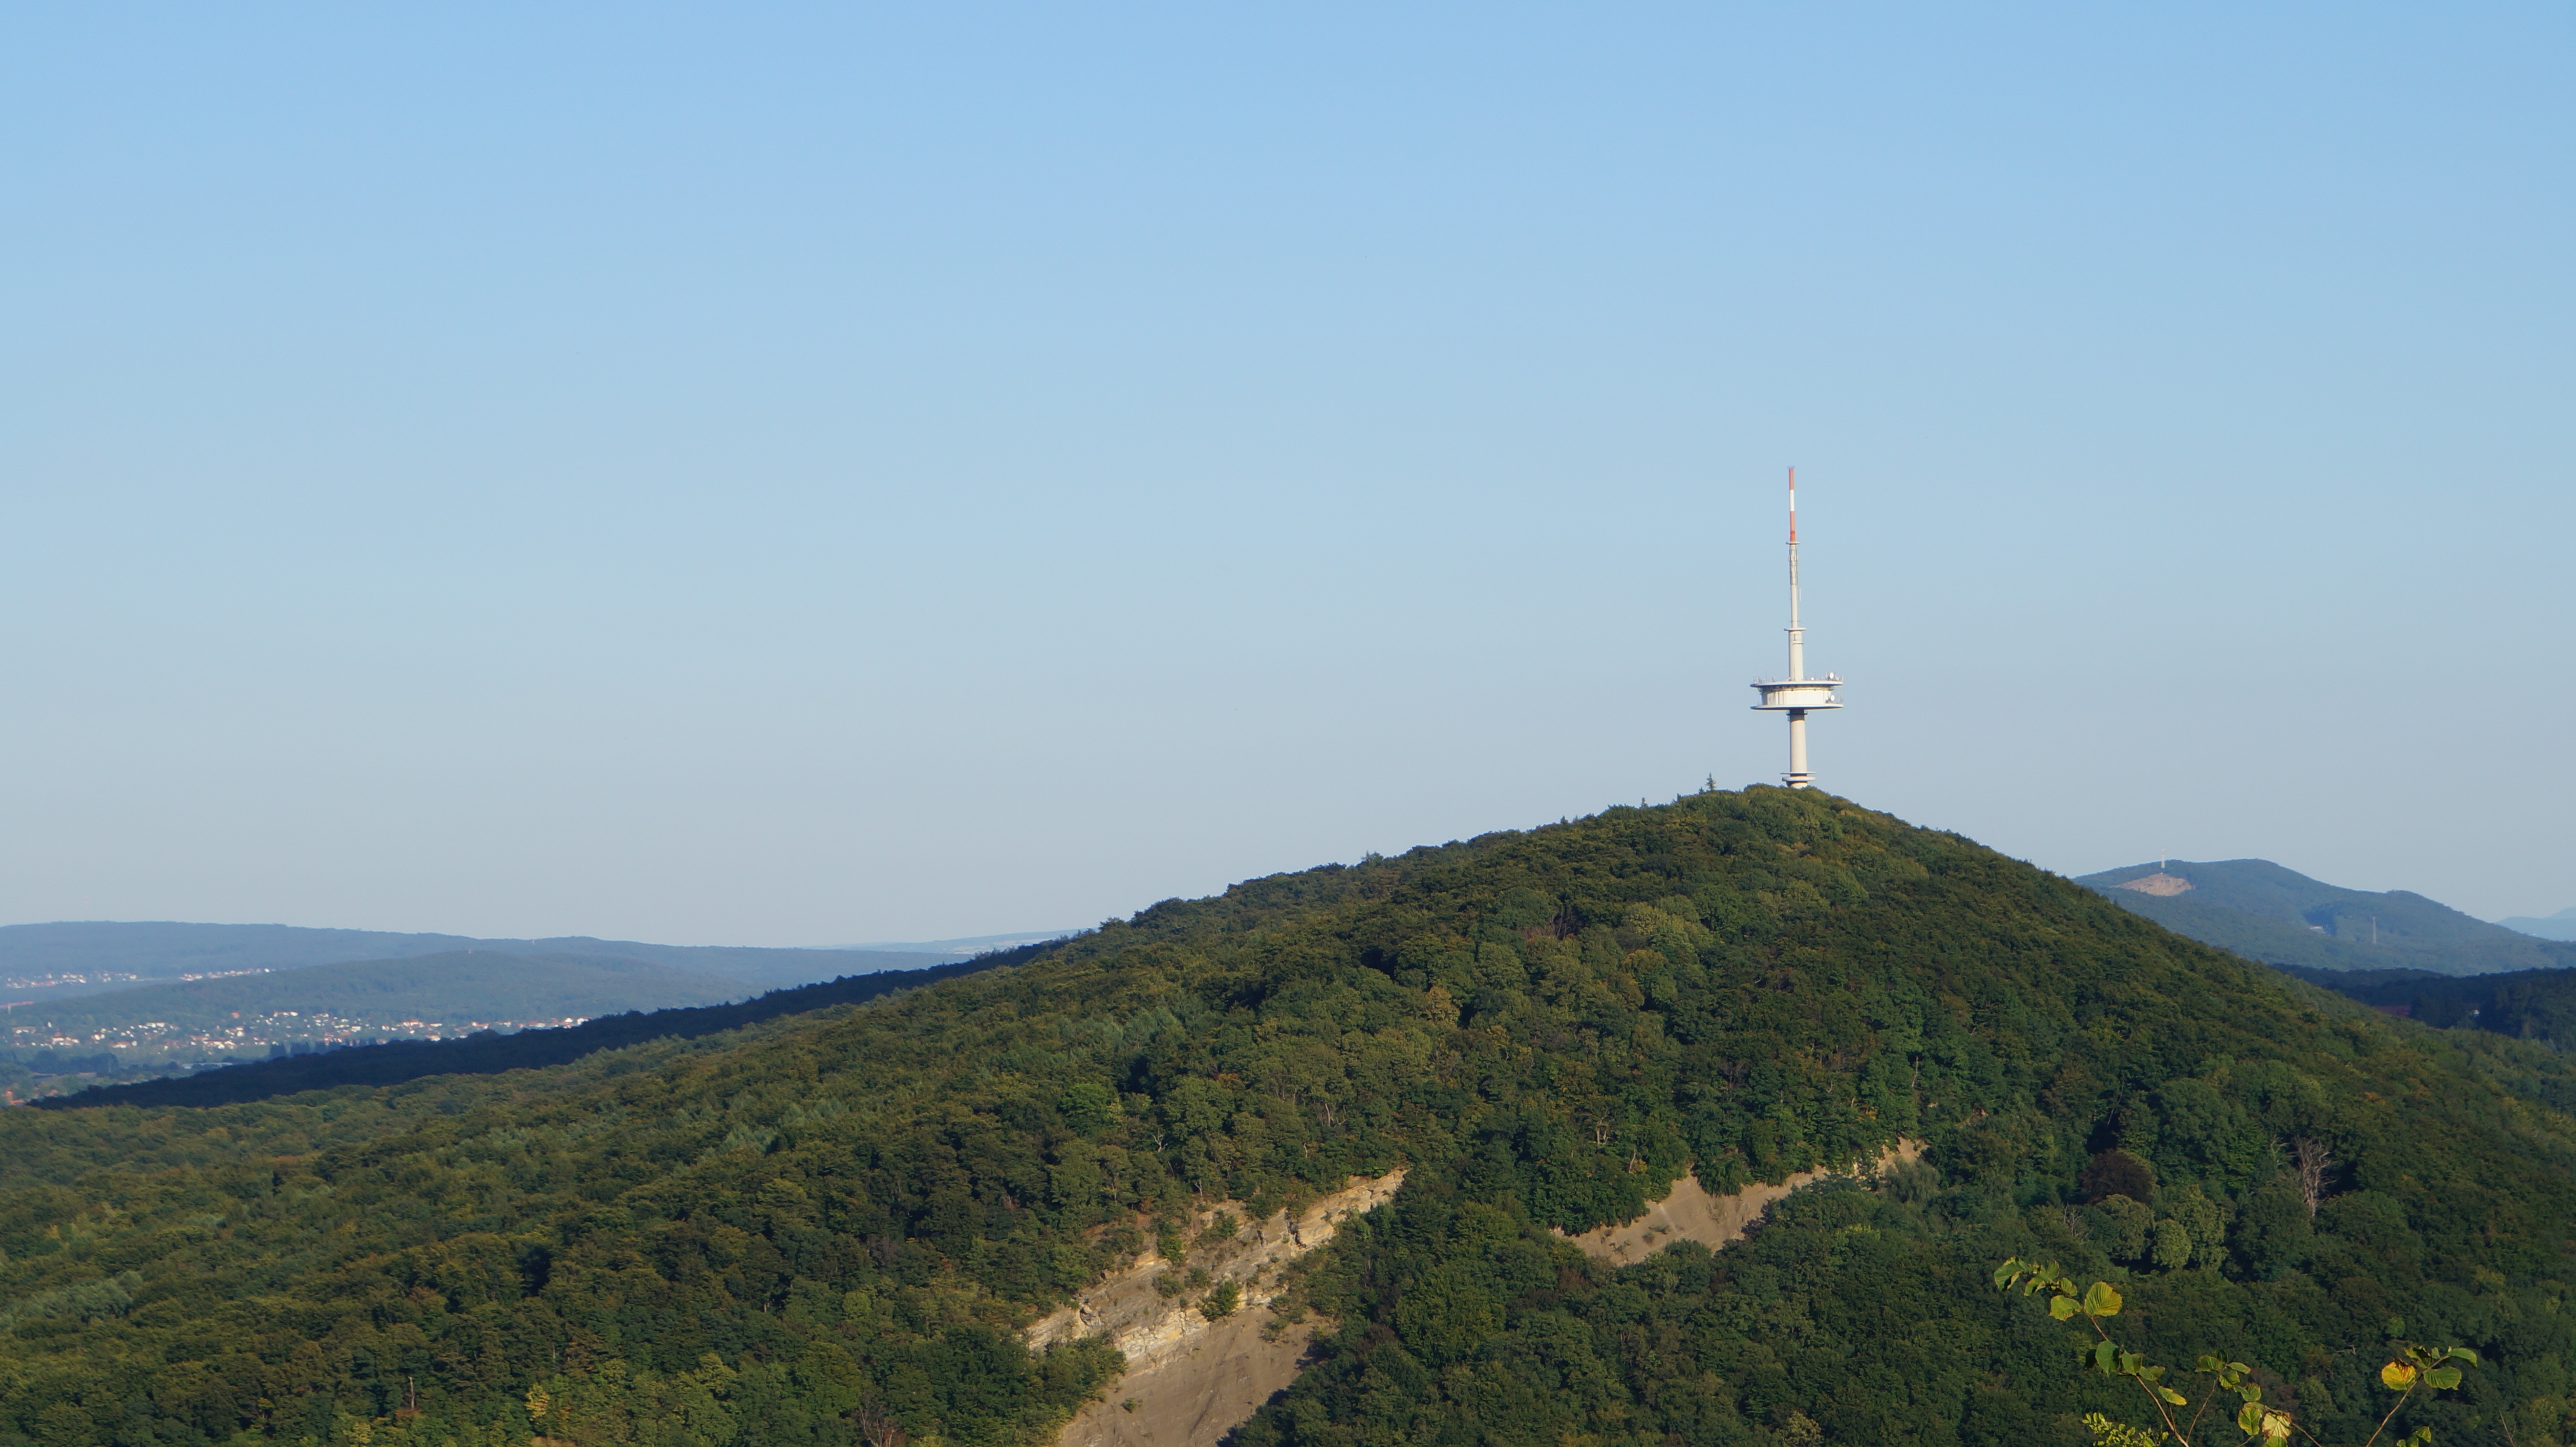
mountain, sky, hill, wind, mountain range, tower, blue, ridge, summit, plateau, tv tower, porta westfalica, mountainous landforms